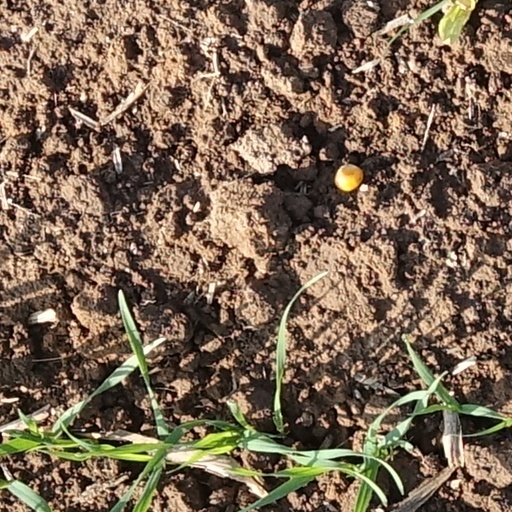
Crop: wheat